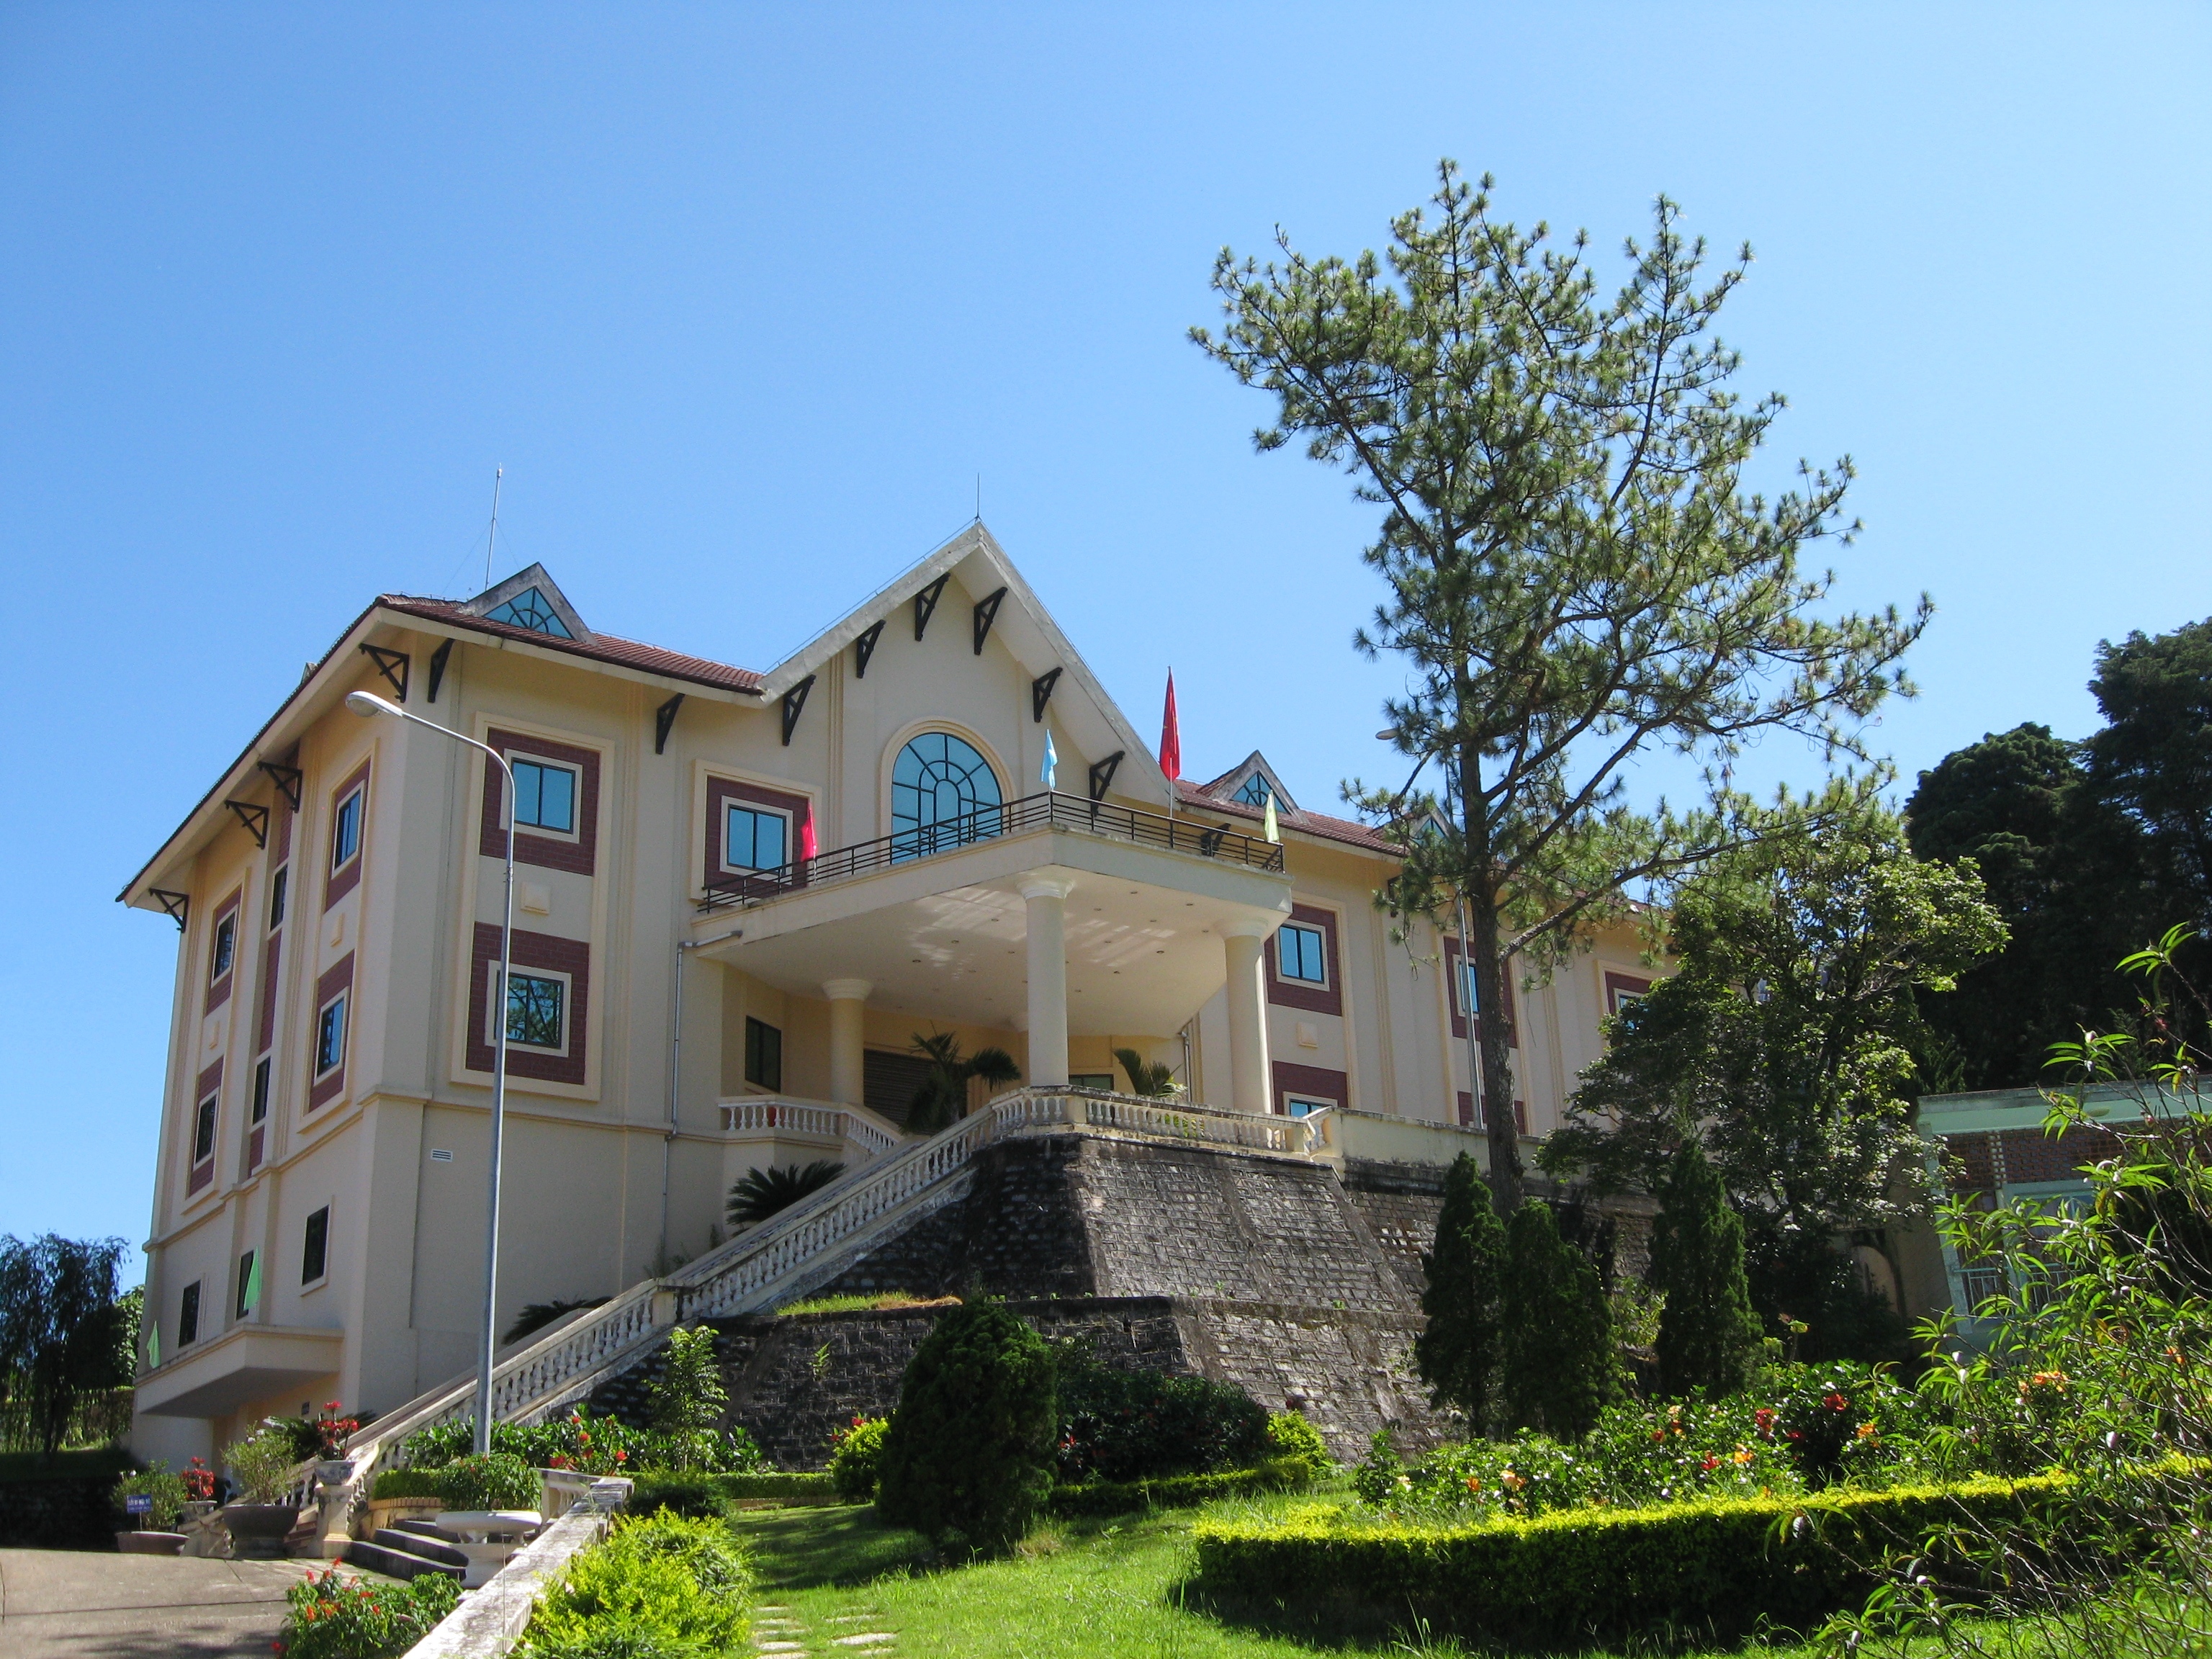
user: text: Bầu trời trong hình có màu gì?
assistant: text: Xanh dương

user: text: Có bao nhiêu lá cờ có thể nhìn thấy trên ban công tòa nhà chính?
assistant: text: Bốn

user: text: Loại cây cao nhất bên phải tòa nhà là cây gì?
assistant: text: Loại cây cao nhất bên phải tòa nhà là cây thông, một loài cây đặc trưng của khí hậu Đà Lạt nơi tọa lạc Biệt điện Trần Lệ Xuân.

user: text: Lá cờ màu đỏ trên ban công tòa nhà đại diện cho quốc gia nào?
assistant: text: Việt Nam

user: text: Mô tả mối quan hệ không gian giữa tòa nhà, cầu thang chính và vườn hoa ở phía trước tòa nhà.
assistant: text: Tòa nhà Biệt điện Trần Lệ Xuân được xây dựng trên một nền đất cao. Cầu thang chính dẫn lối từ mặt đất lên khu vực sảnh. Vườn hoa được bố trí dọc theo chân cầu thang và phía trước bức tường đá vững chắc nâng đỡ tòa nhà.